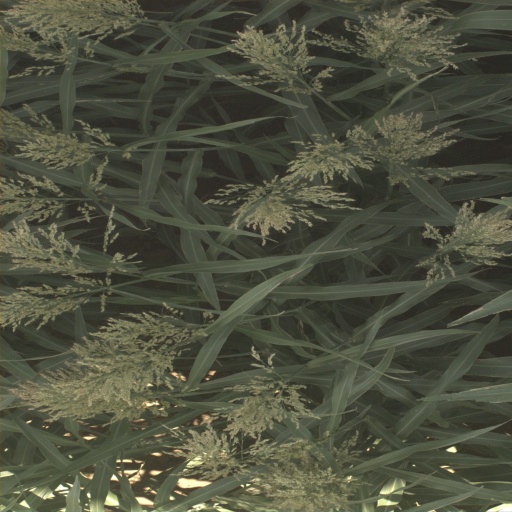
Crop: sorghum